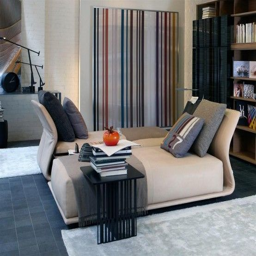
chaise lounge as a bed .